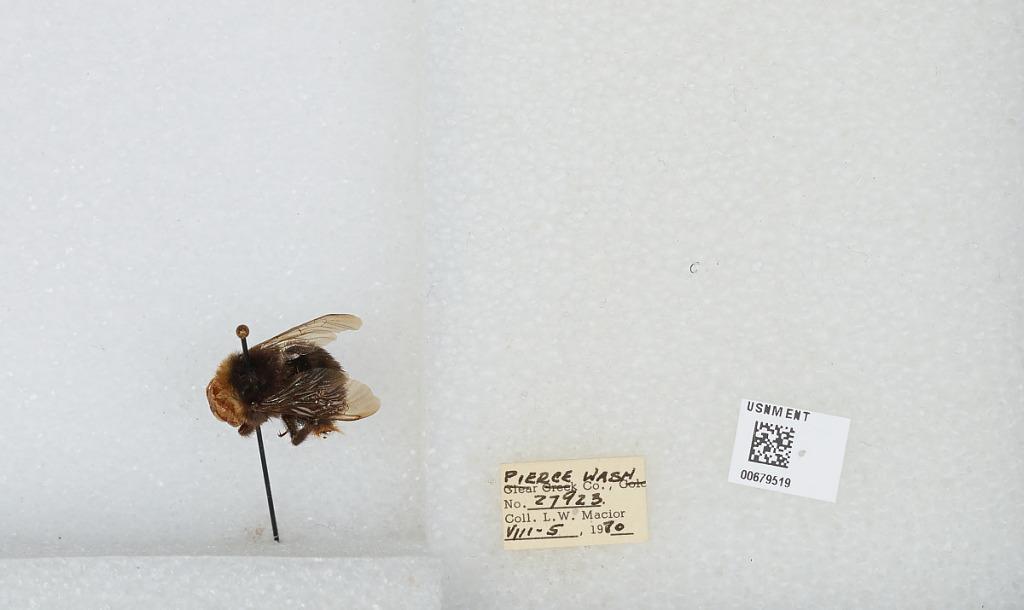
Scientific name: Bombus (Bombus) occidentalis Greene
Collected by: L. Macior
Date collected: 1970-8-5
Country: United States
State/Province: Washington
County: Pierce
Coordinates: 47.05, -122.12